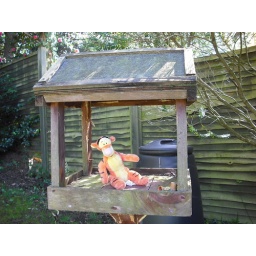
Tigger in the bird house